Nikon F3

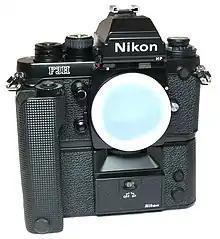
Nikon F3H High Speed 13 Frames per second

The F3H, a high-speed camera, was introduced for press, sports photography and for the 1998 Nagano Olympics in Japan. However, Nikon recently stated its true motivation on its website in that it "represented Nikon's reaction to the fact that, the previous year, a competitor had released a camera for high-speed continuous shooting that could shoot 10 fps". Following previous practice with the Nikon F High Speed and the F2H, it featured a fixed pellicle semi-transparent mirror, diverting 30% of the light through to the view finder, allowing the camera and the specially produced MD-4H motor drive to achieve up to 13 frames per second, when the MN-2 nicad battery is used (as opposed to 7.5 frames per second with eight AA alkaline batteries).